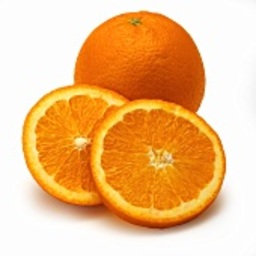
Label: Orange